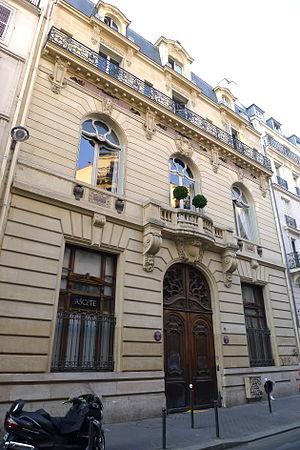
Hôtel Leblanc-Barbedienne, 63 rue de Lancry, 75010 Paris (monument historique)
Cet article recense les monuments historiques du 10ᵉ arrondissement de Paris, en France.
Ferdinand Barbedienne, né le 6 août 1810 à Saint-Martin-de-Fresnay et mort le 21 mars 1892 à Paris, est un industriel français, connu pour sa fonderie de bronze d'art.